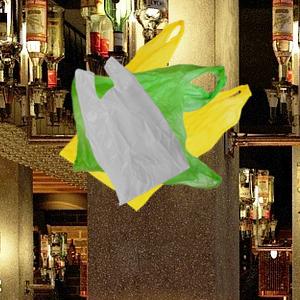
Label: plasticbags